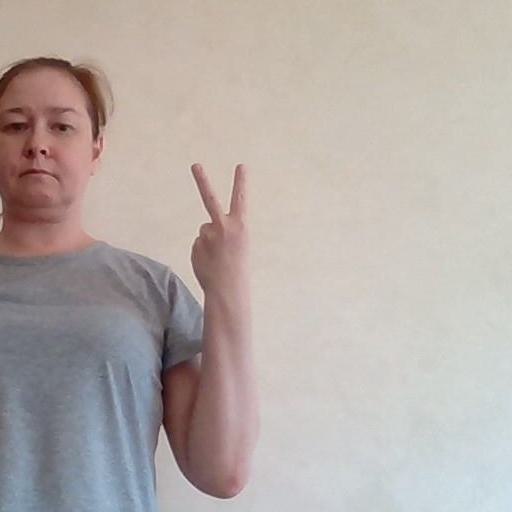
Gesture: peace_inverted